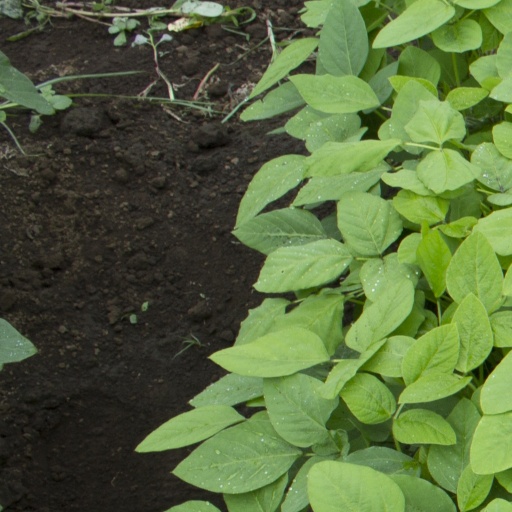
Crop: soybean